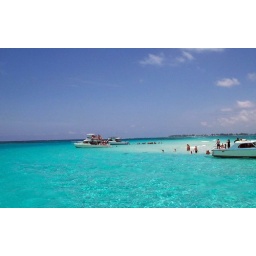
sand bar in grand cayman